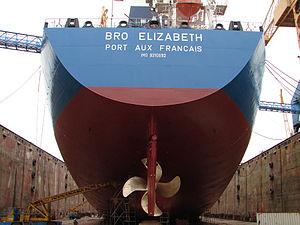
Le pétrolier/chimiquier Bro Elizabeth en cale sèche à Brest.